HMS K13

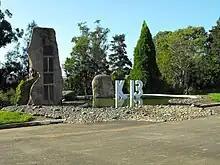
The K13 Memorial at Carlingford, New South Wales

The war graves and a monument to those who lost their lives in the "K13" sinking was erected by the ship's company, of the submarine depot at Fort Blockhouse, Gosport. It is to be found at the entrance to Faslane Cemetery, at the head of the Gare Loch.